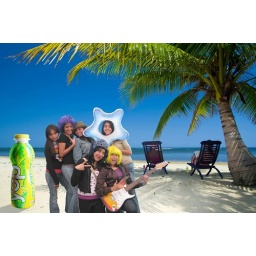
Relaxing under a palm tree on remote beach